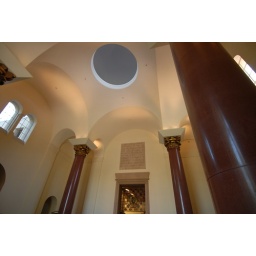
Entry to the Hoover library in the tower at Stanford